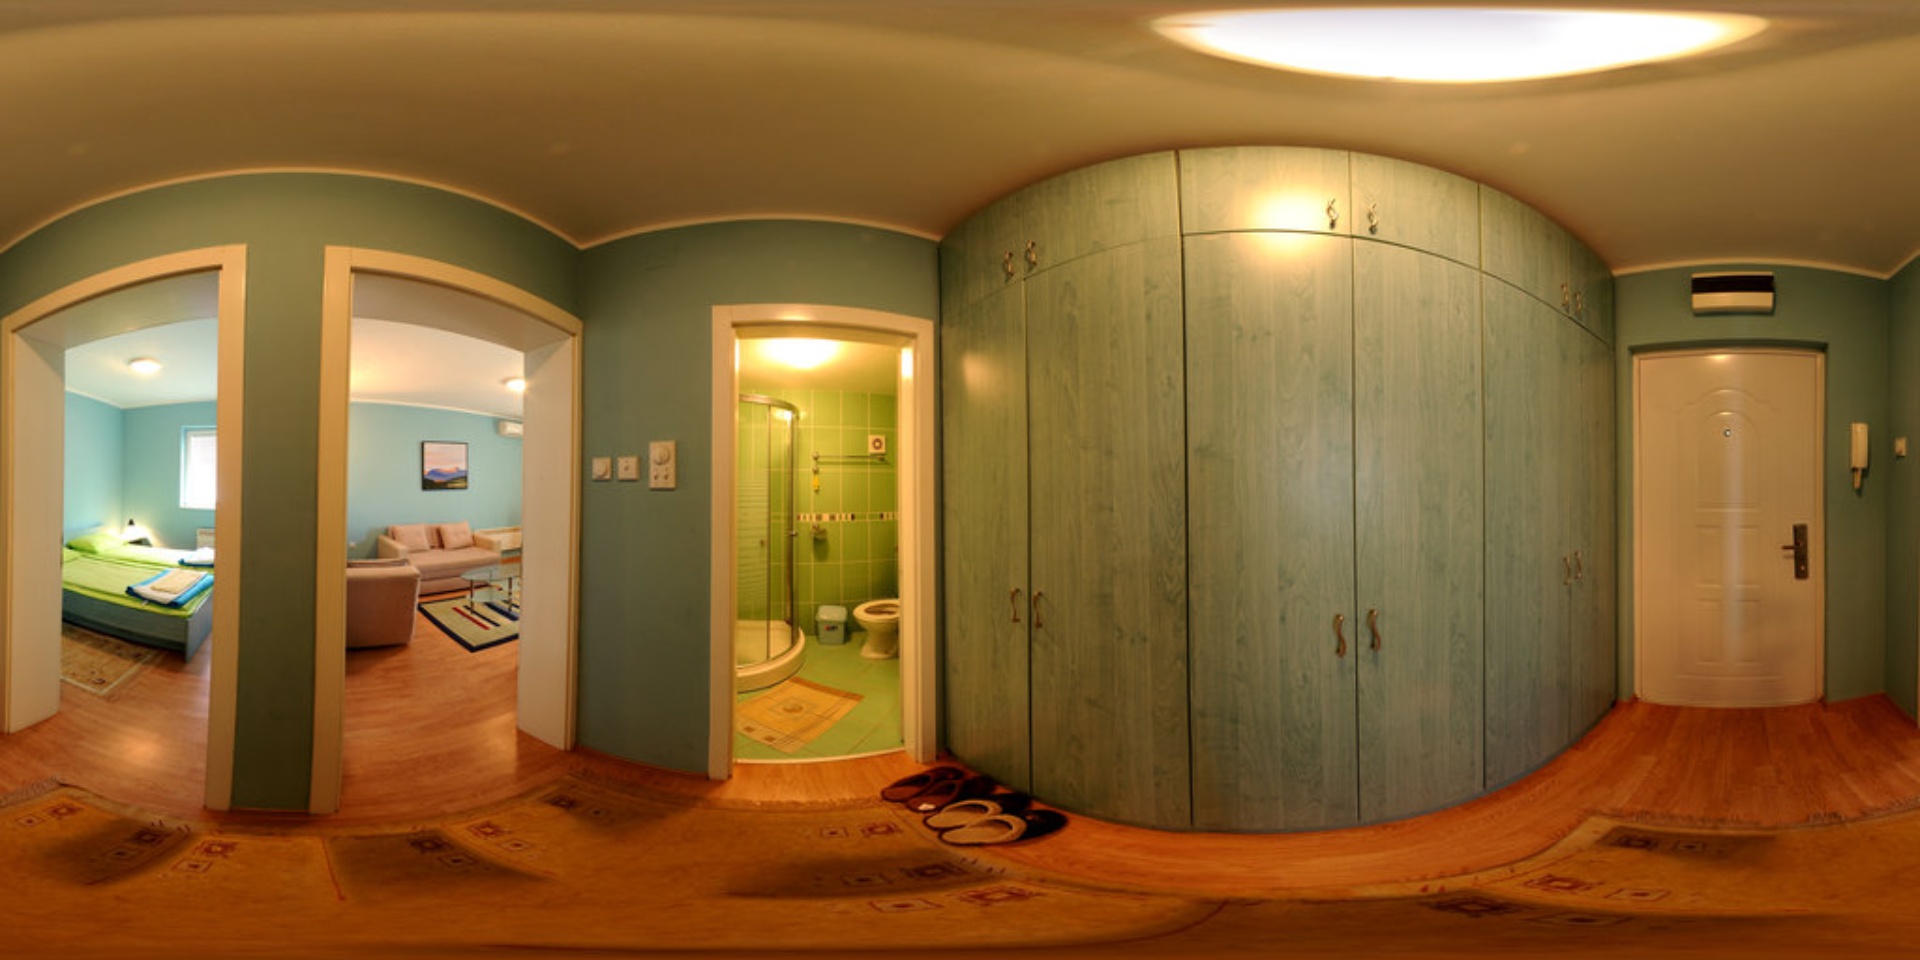
Referred object: The picture frame on the sofa

Referred object: the green built-in wardrobe